Robert Hoapili Baker

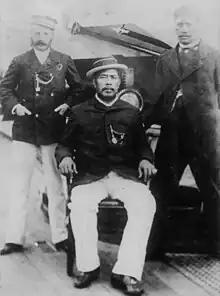
Kalākaua with Colonel Macfarlane and Colonel Hoapili Baker aboard the USS "Charleston" en route to San Francisco, California

Regarded as a close friend and confidante, Hoapili accompanied the king on his final visit to the United States aboard the USS "Charleston", in November 1890. Colonel George W. Macfarlane, the King's Chamberlain, was also part of the suite. While visiting Southern California, the king drank excessively and fell ill in January 1891 and had to be returned to San Francisco. The tearful Hoapili and Macfarlane were at his deathbed at San Francisco's Palace Hotel; he sat at the head of the bed clasping the king's left hand. Shortly before he died, Kalākaua's voice was recorded on a phonograph cylinder. Kalākaua died on January 20, 1891. The recording was given to Hoapili to take back to Honolulu and he reportedly "guarded it as sacredly as his own life". And it is now in the Bernice P. Bishop Museum. Among the chief mourners at King Kalākaua's funeral, Colonel Robert Hoapili Baker stood at the head of the casket and was tasked with carrying the crown, sceptre and sword of the late King during the final procession.